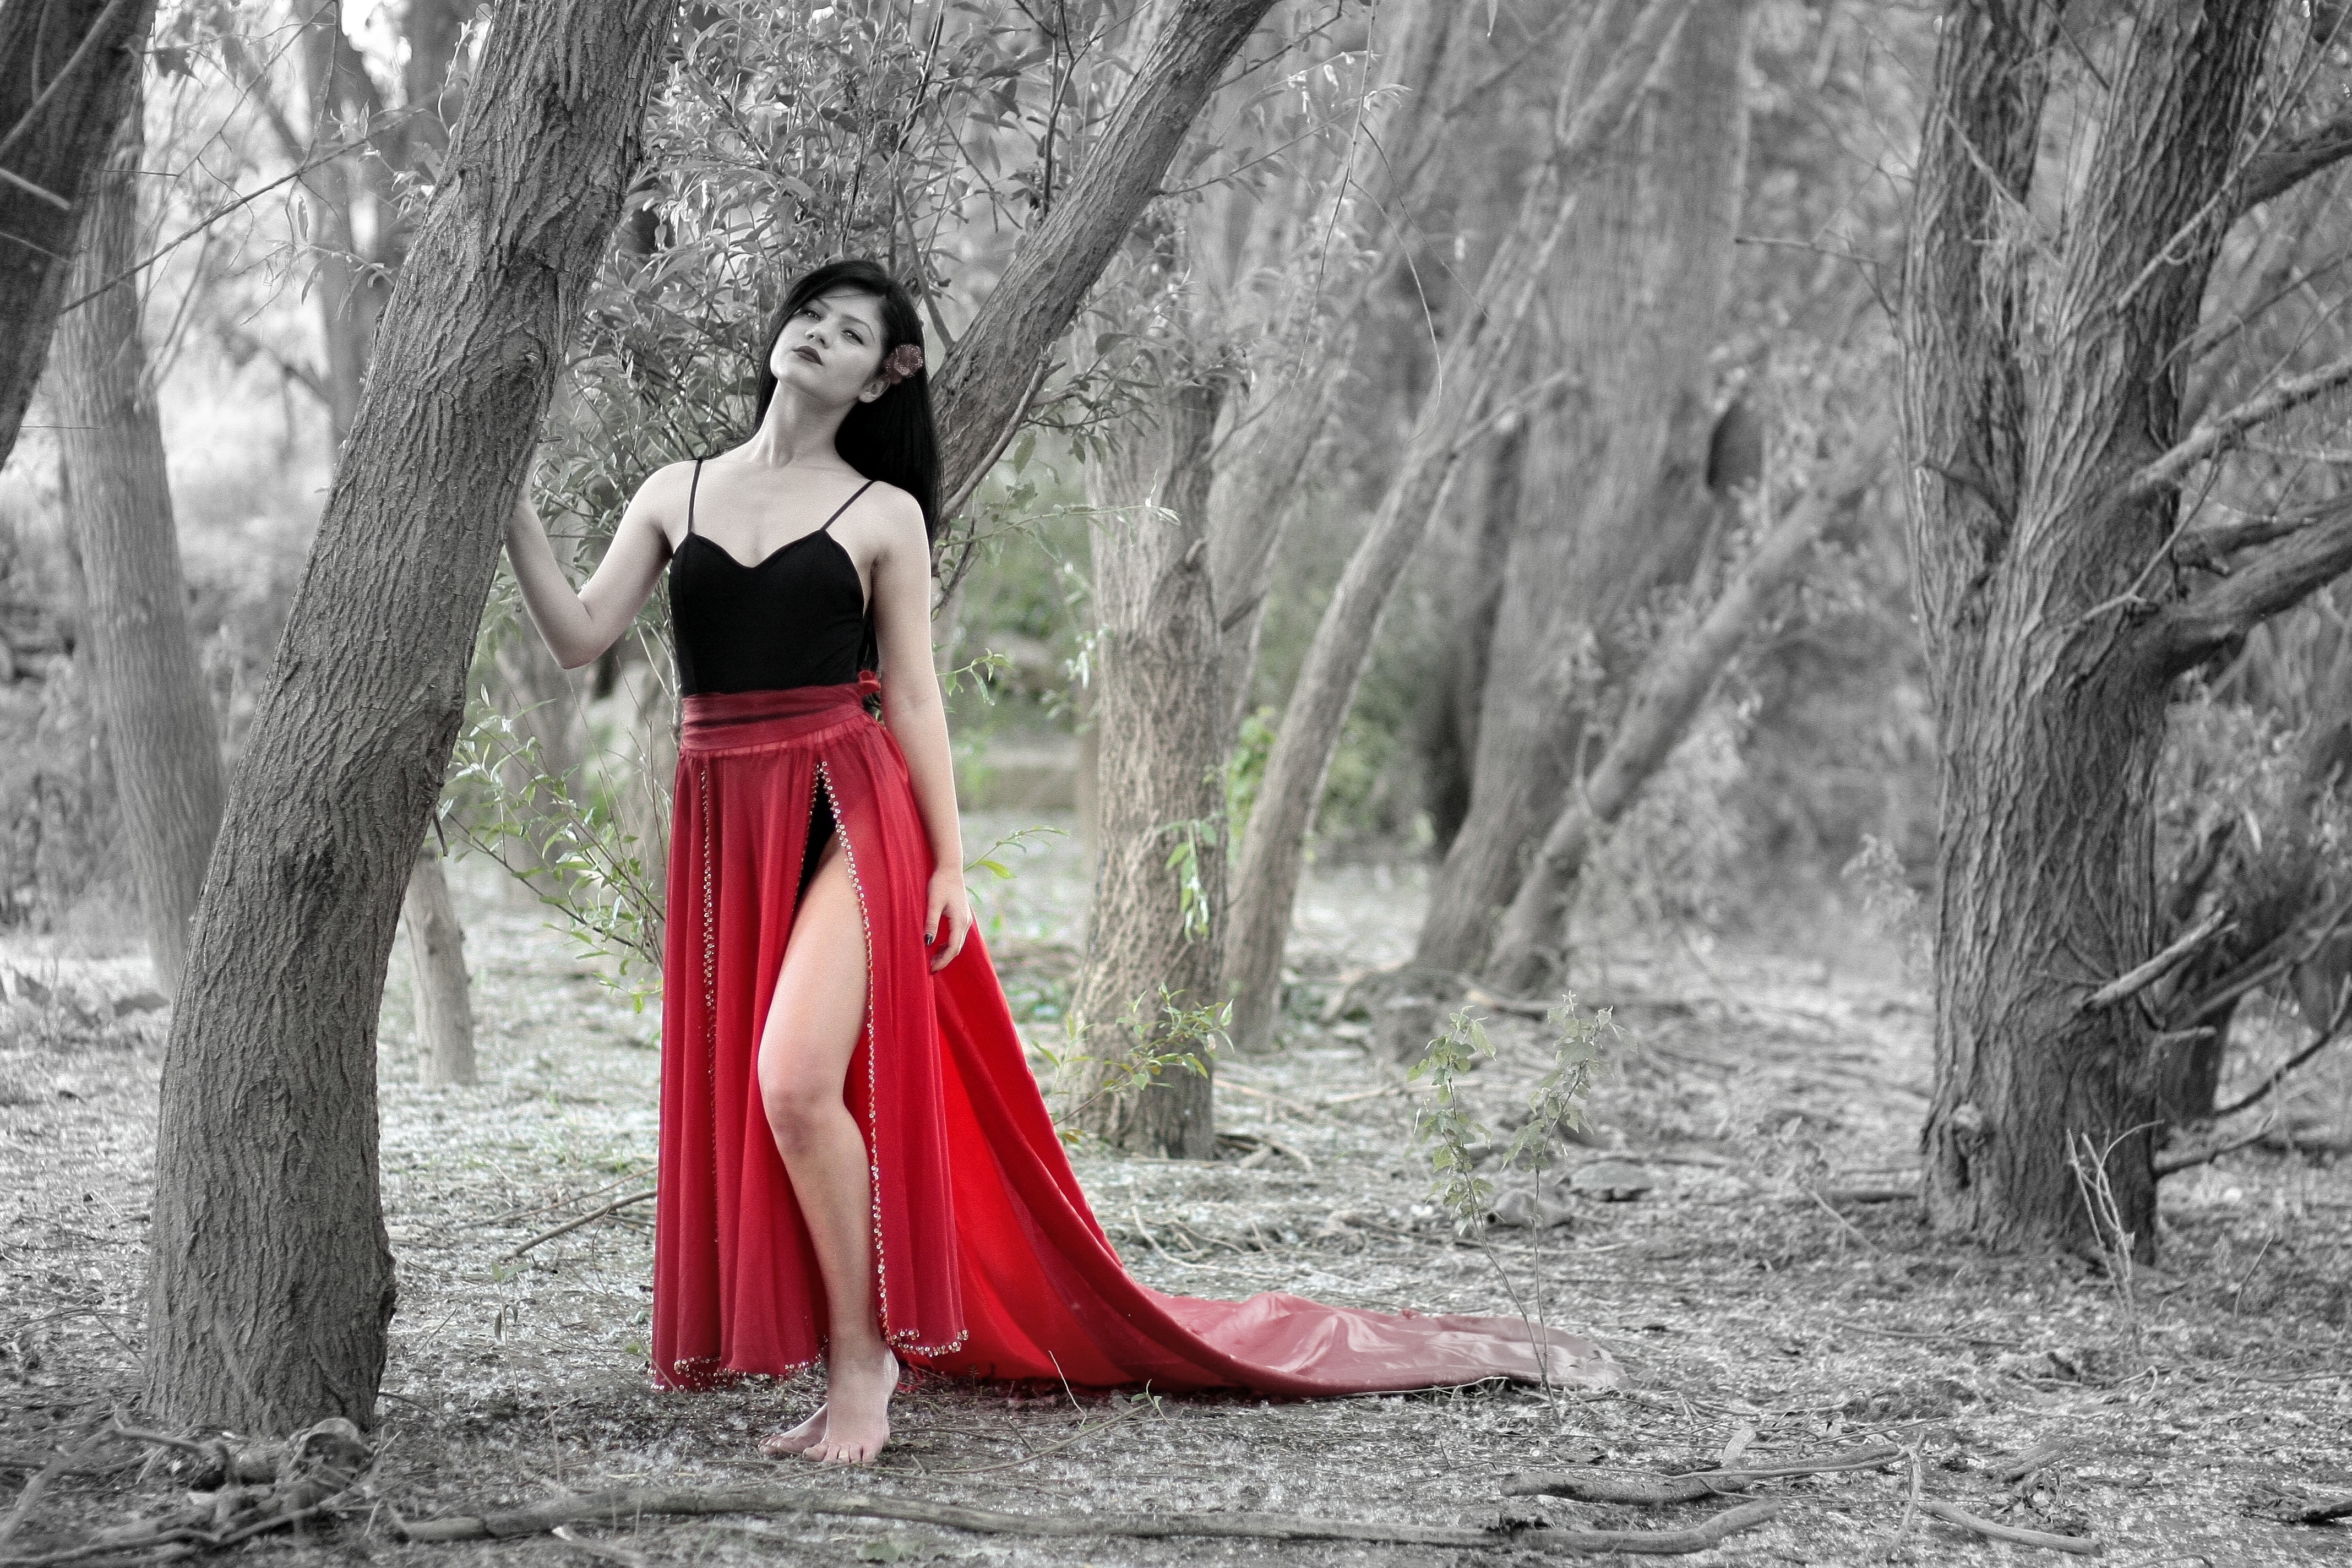
tree, forest, black and white, girl, woman, photography, model, spring, red, fashion, dress, photograph, beauty, gown, sensual, photo shoot, monochrome photography, portrait photography